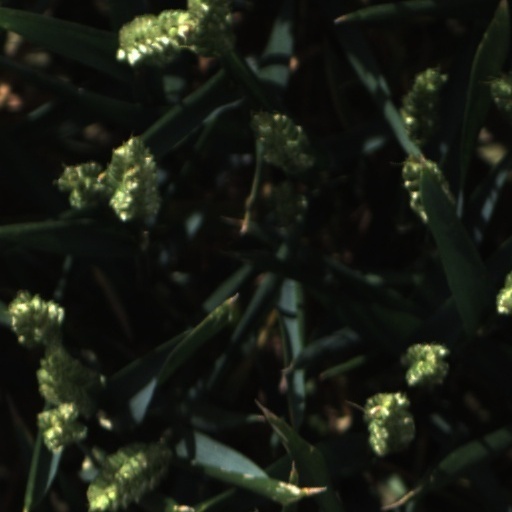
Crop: wheat